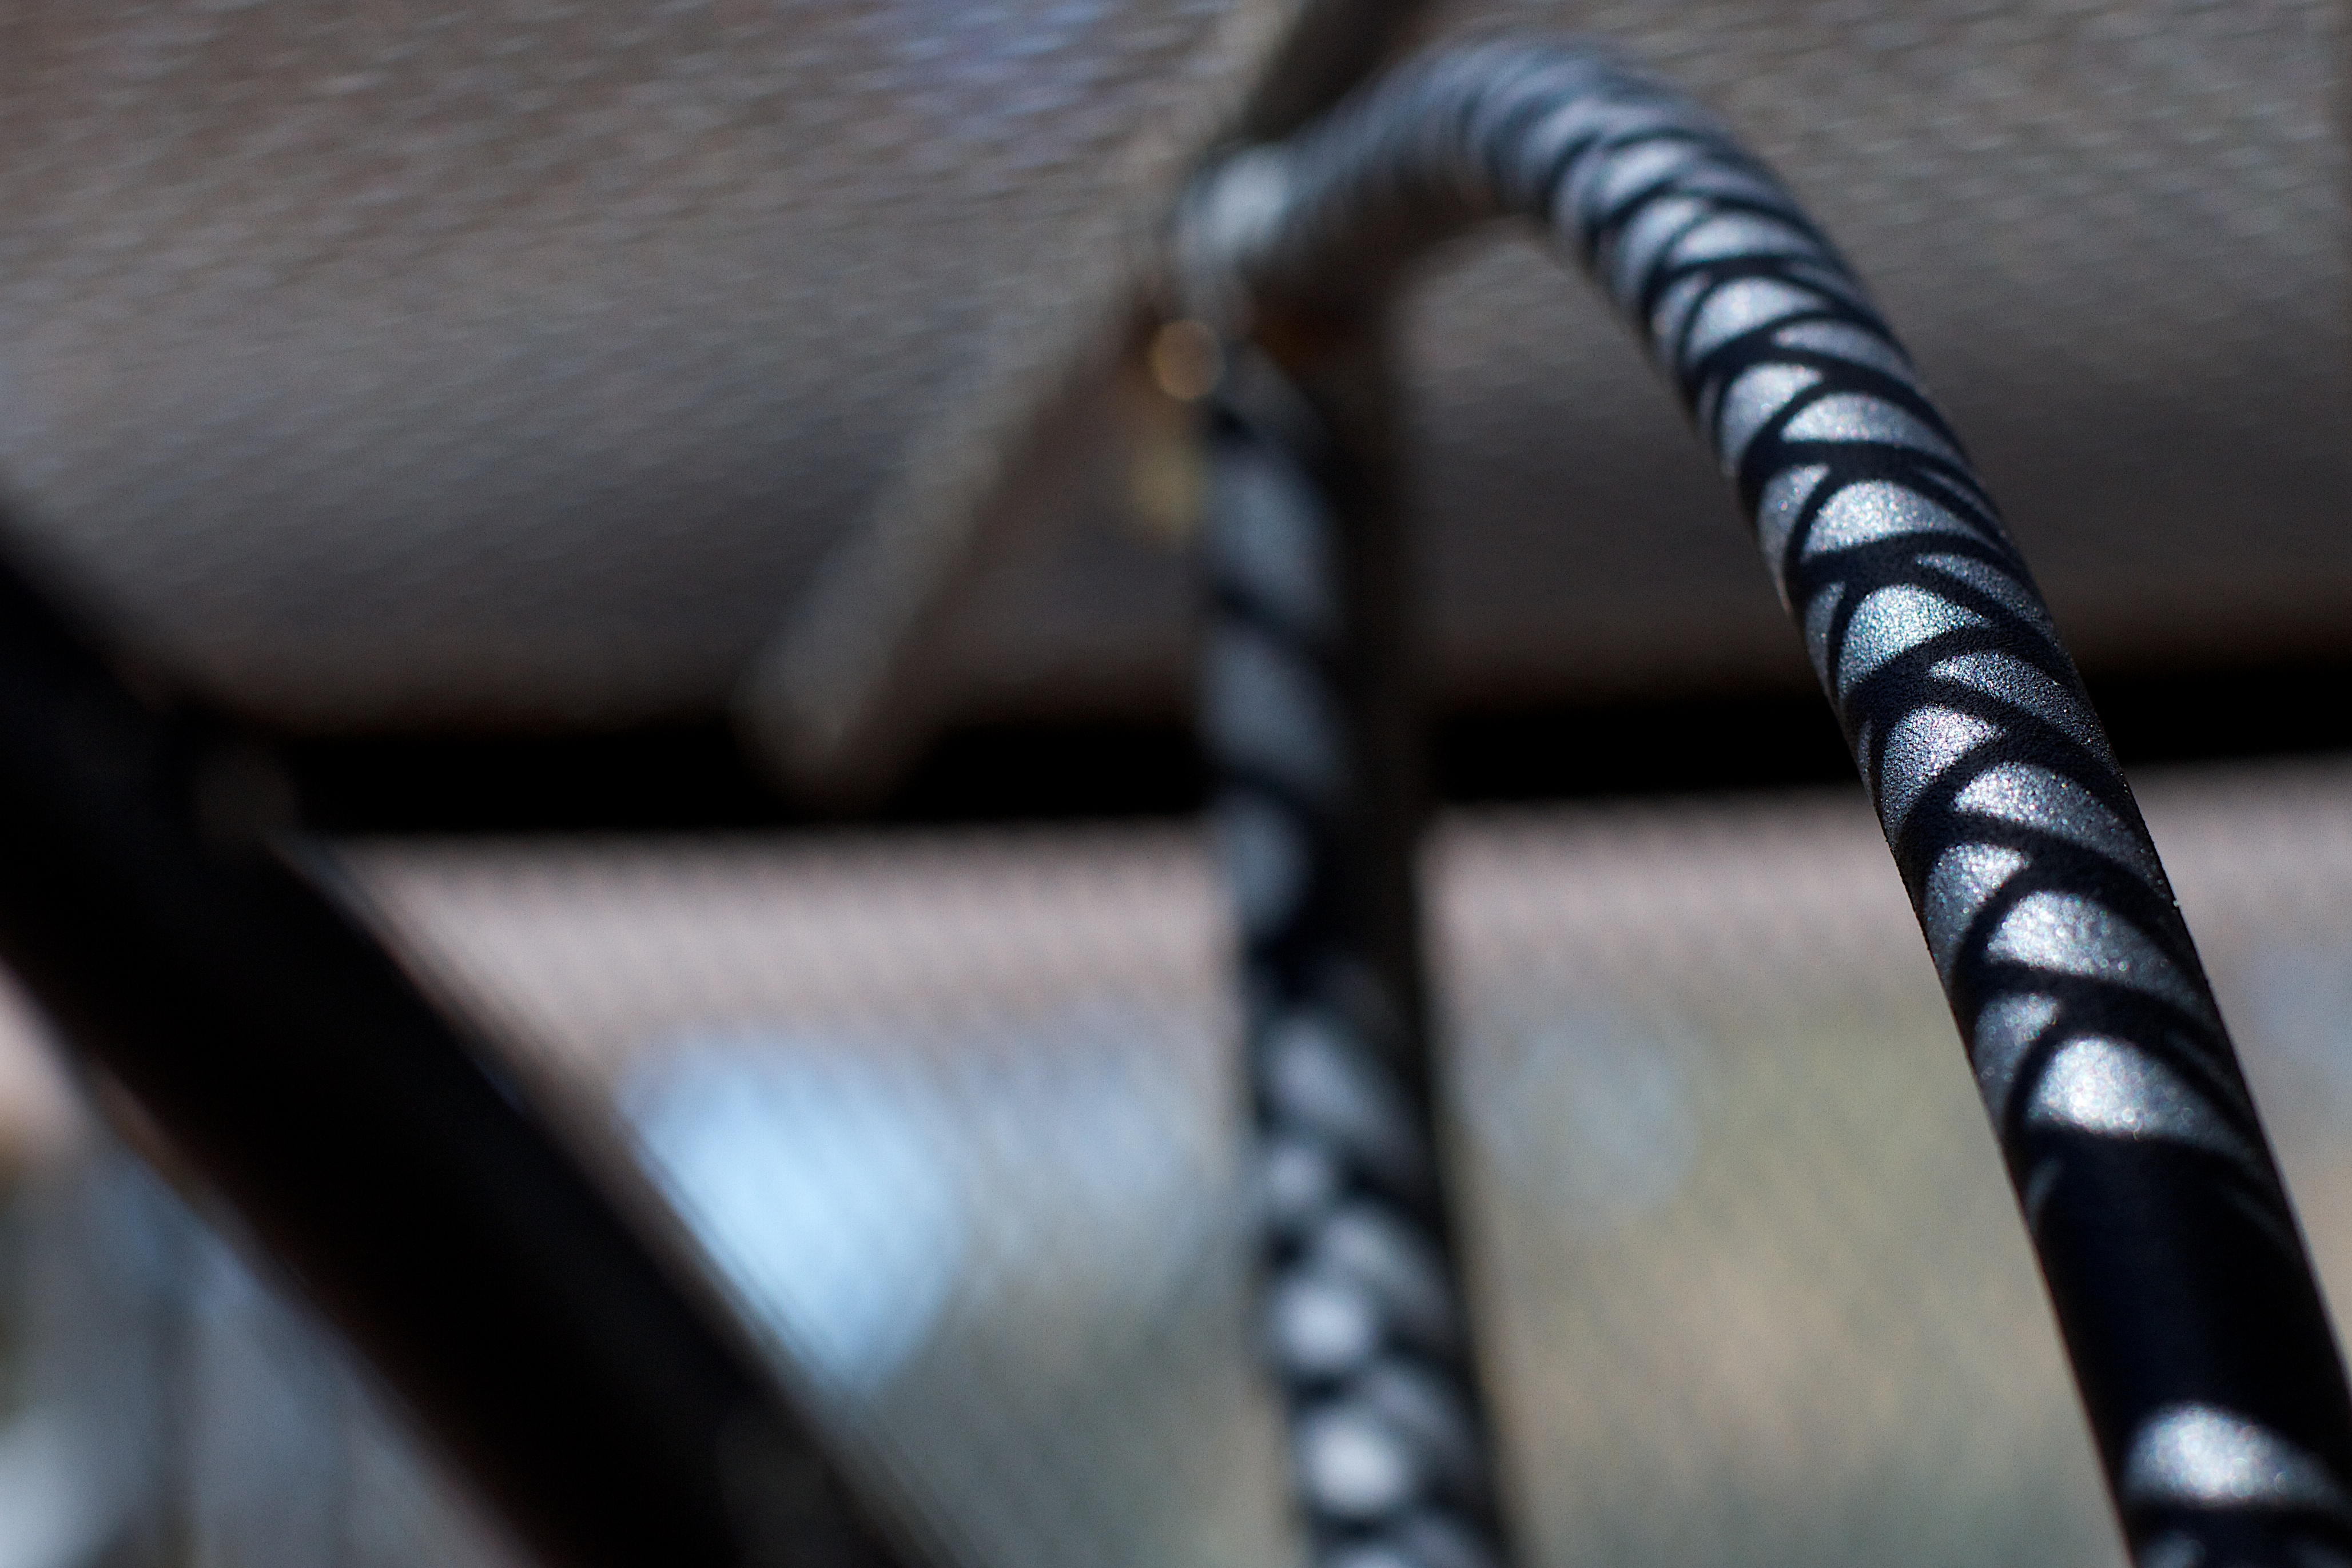
black, close up, 2013365